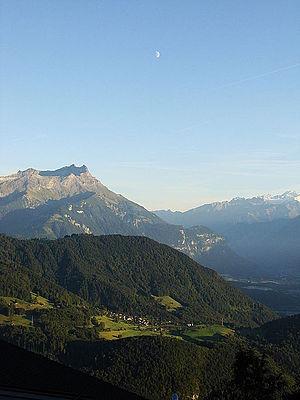
Vue de Leysin en direction de Panex (Ollon) et des Dents de Morcles
Leysin est une commune suisse du canton de Vaud, située dans le district d'Aigle. Commune de montagne, elle se trouve dans les Préalpes vaudoises, situées dans le massif des Alpes bernoises.